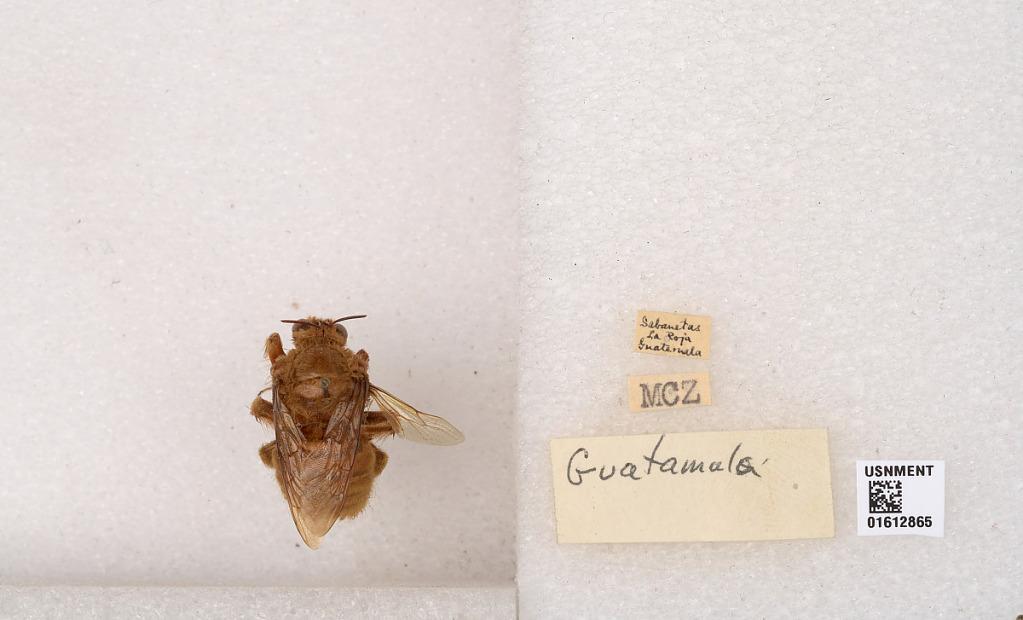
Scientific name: Xylocopa
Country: Guatemala
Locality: Sabanetas, La Roja